Vihtori Aromaa

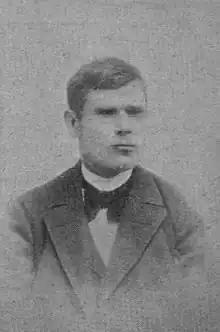

Viktor (Vihtori) Aromaa (9 November 1872, Sysmä - 27 May 1932; surname until 1906 "Zvist") was a Finnish bricklayer and politician. He was a member of the Parliament of Finland from 1907 to 1908, representing the Social Democratic Party of Finland (SDP).